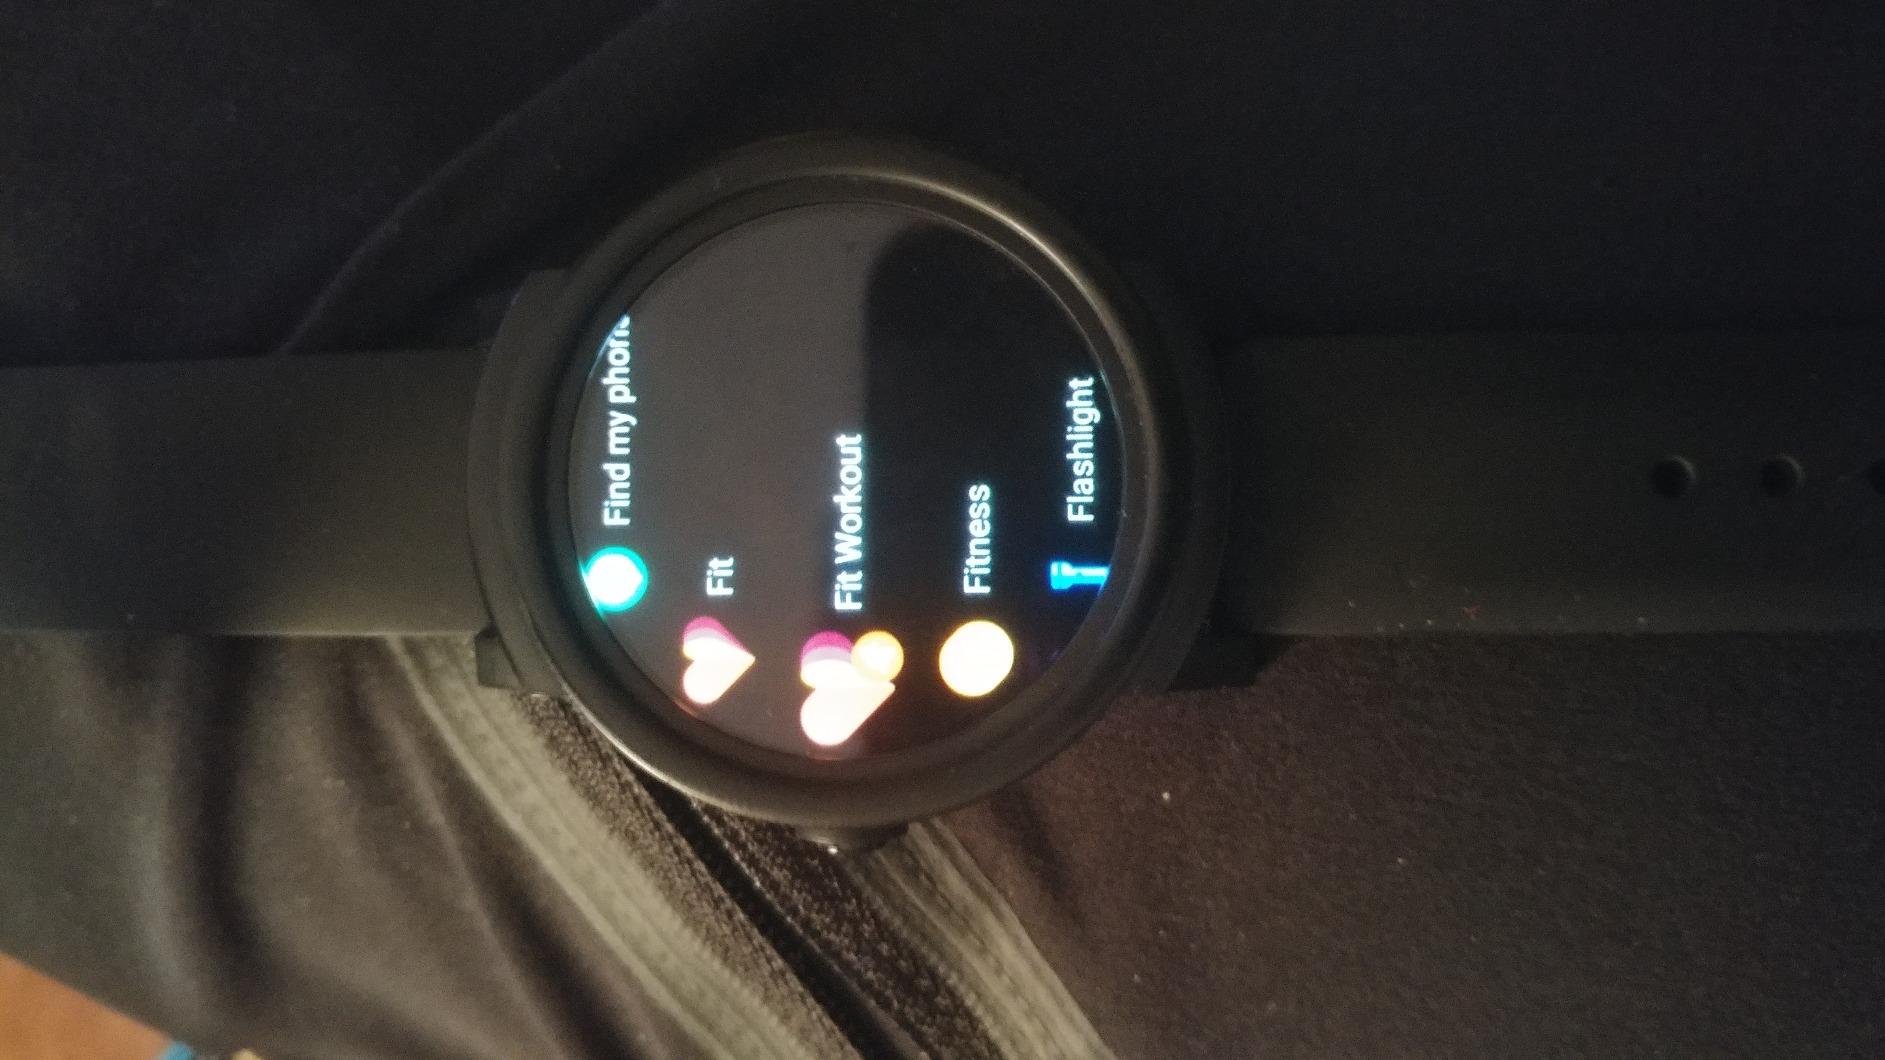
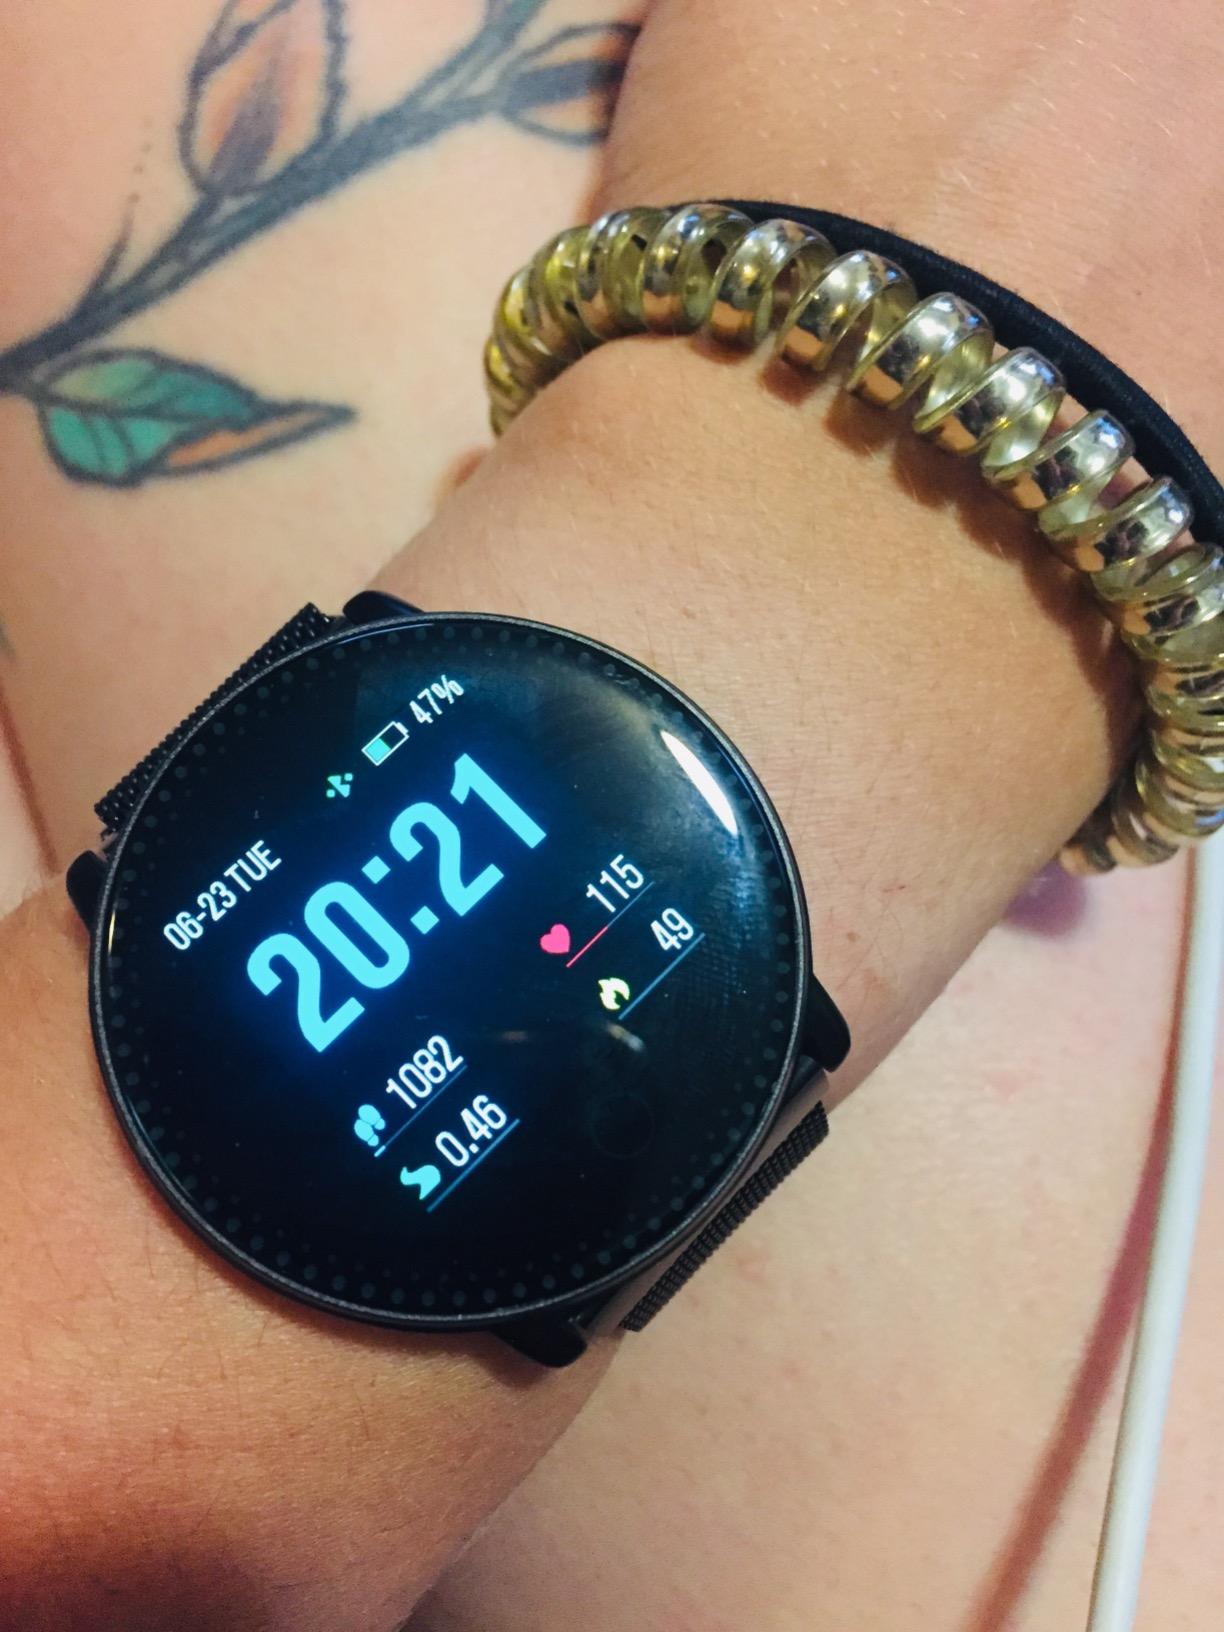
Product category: smartwatch
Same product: no